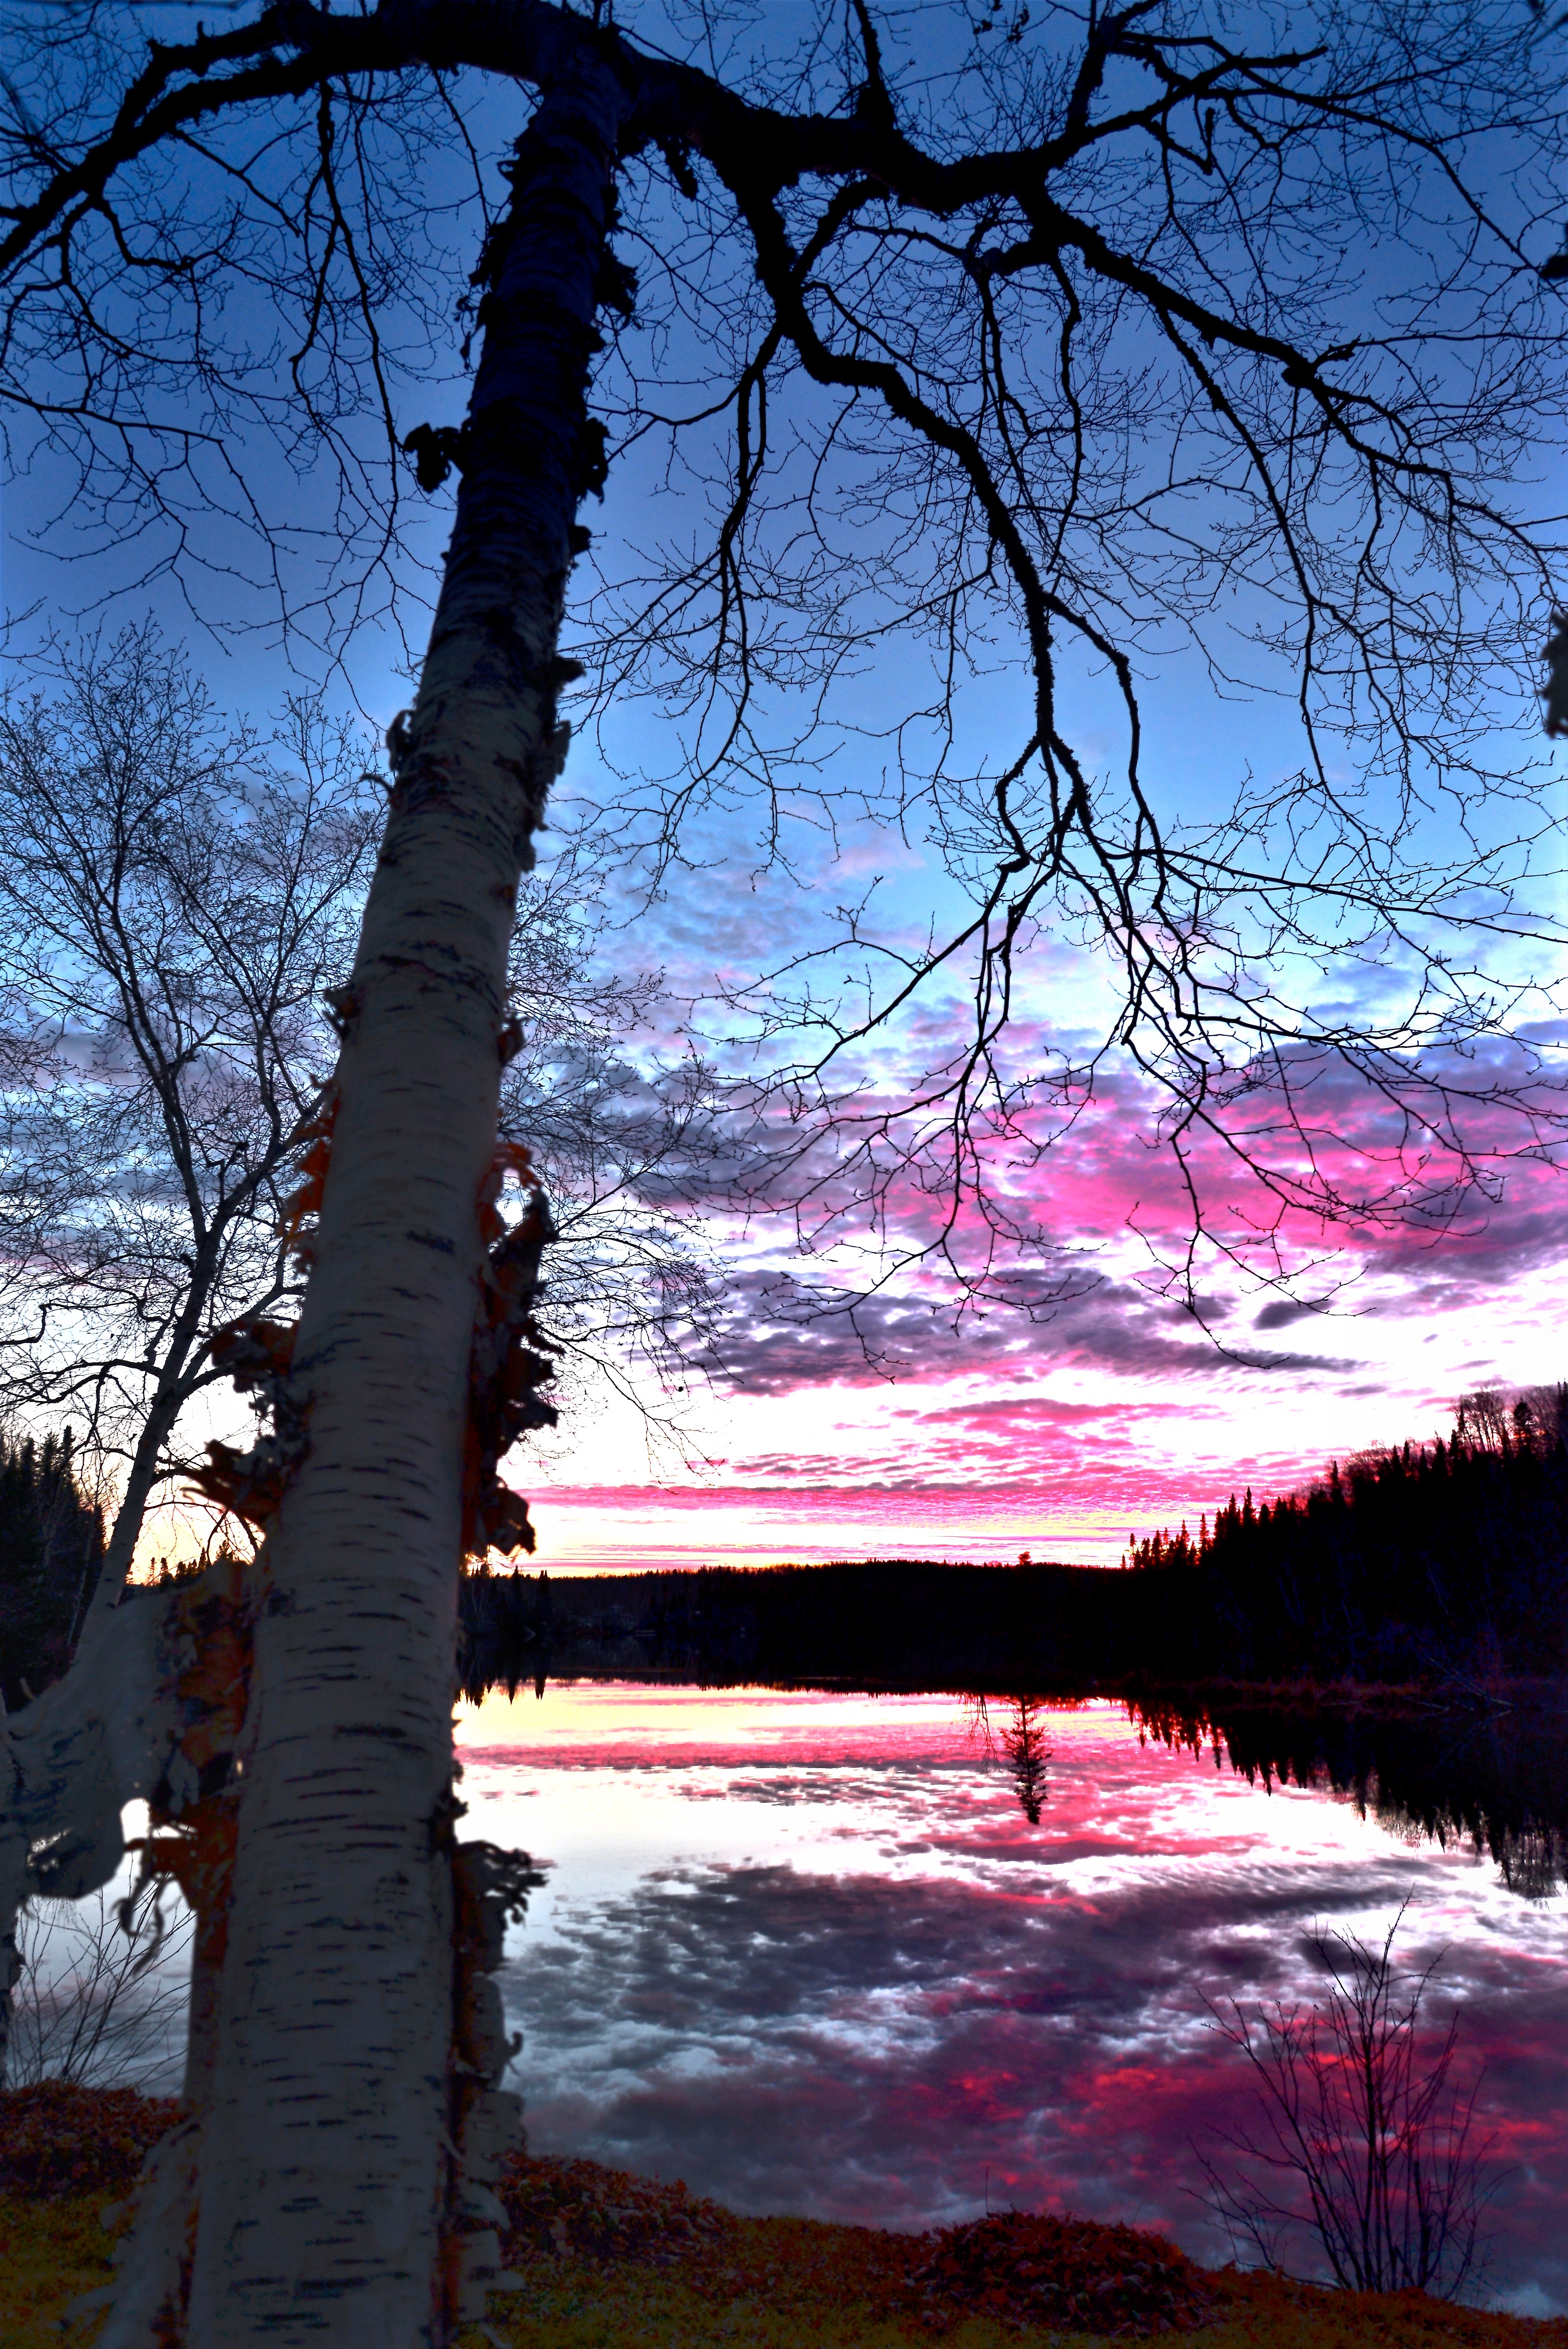
landscape, tree, water, nature, branch, snow, winter, plant, sky, sunset, sunlight, morning, flower, lake, dawn, dusk, evening, twilight, reflection, birch, autumn, weather, season, clouds, colors, canada, quebec, woody plant